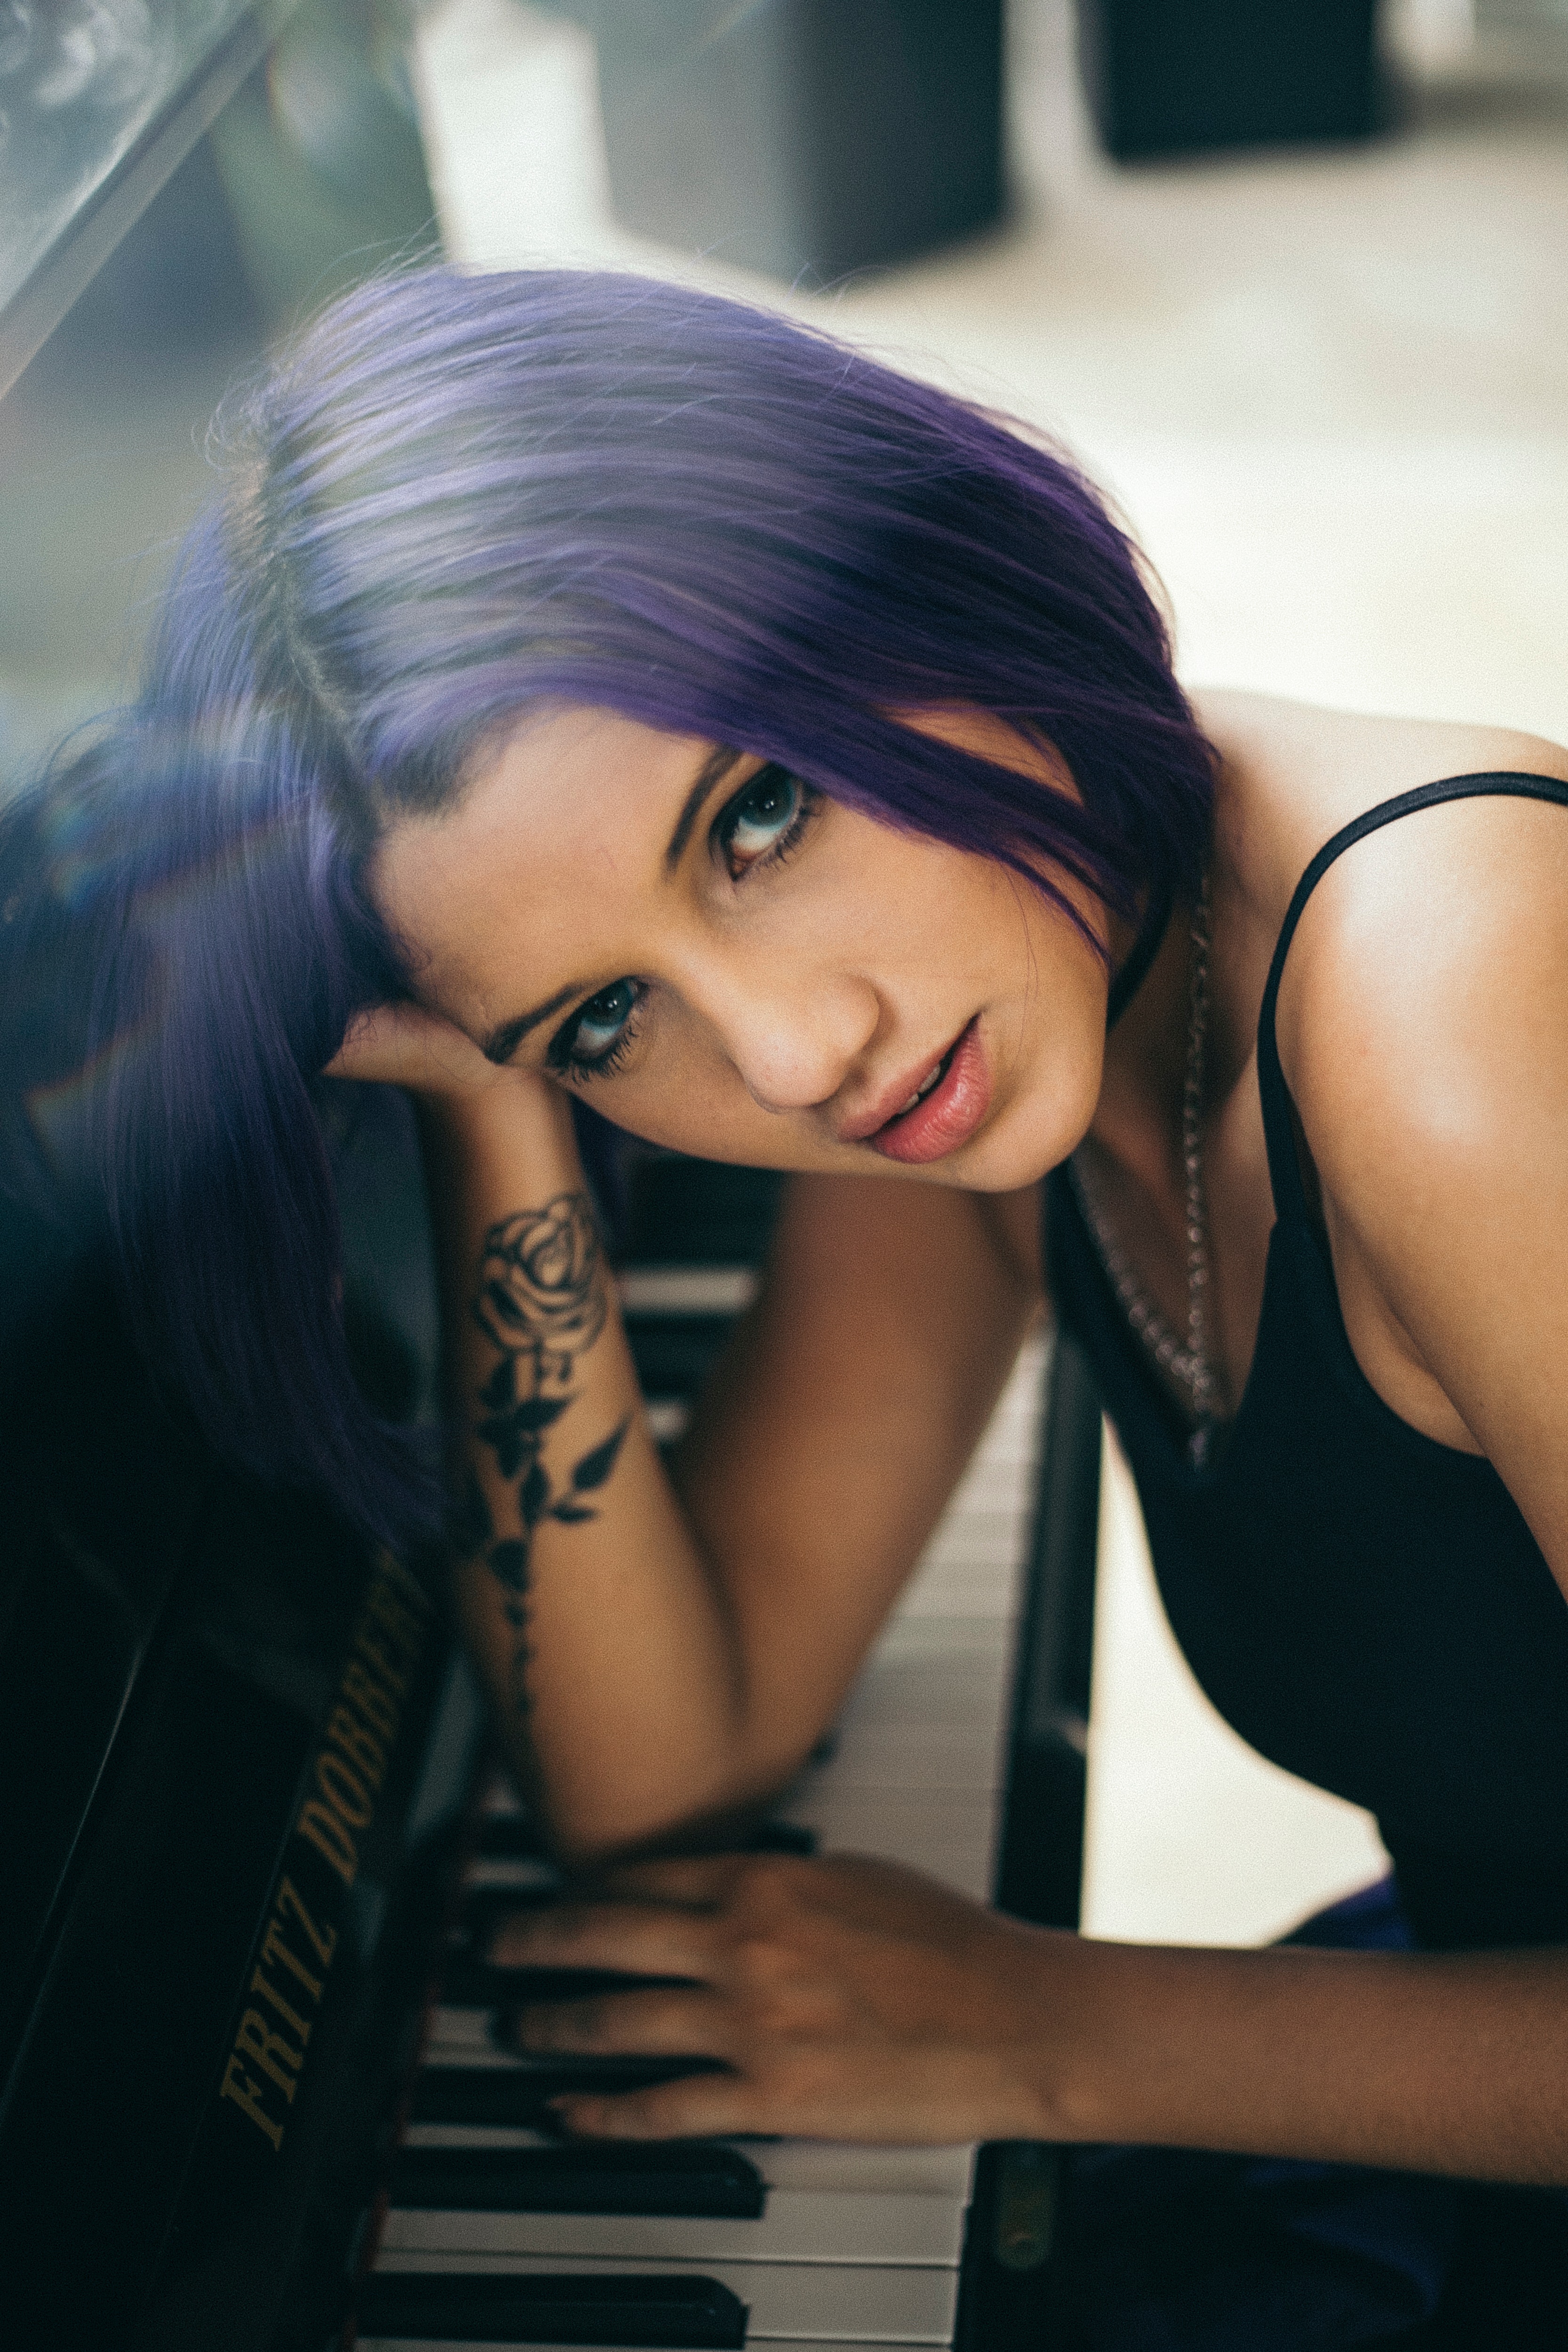
hair, face, black hair, lady, beauty, eyebrow, lip, cool, forehead, eye, arm, bangs, photography, smile, model, long hair, musician, brown hair, tattoo, flesh, photo shoot, portrait photography